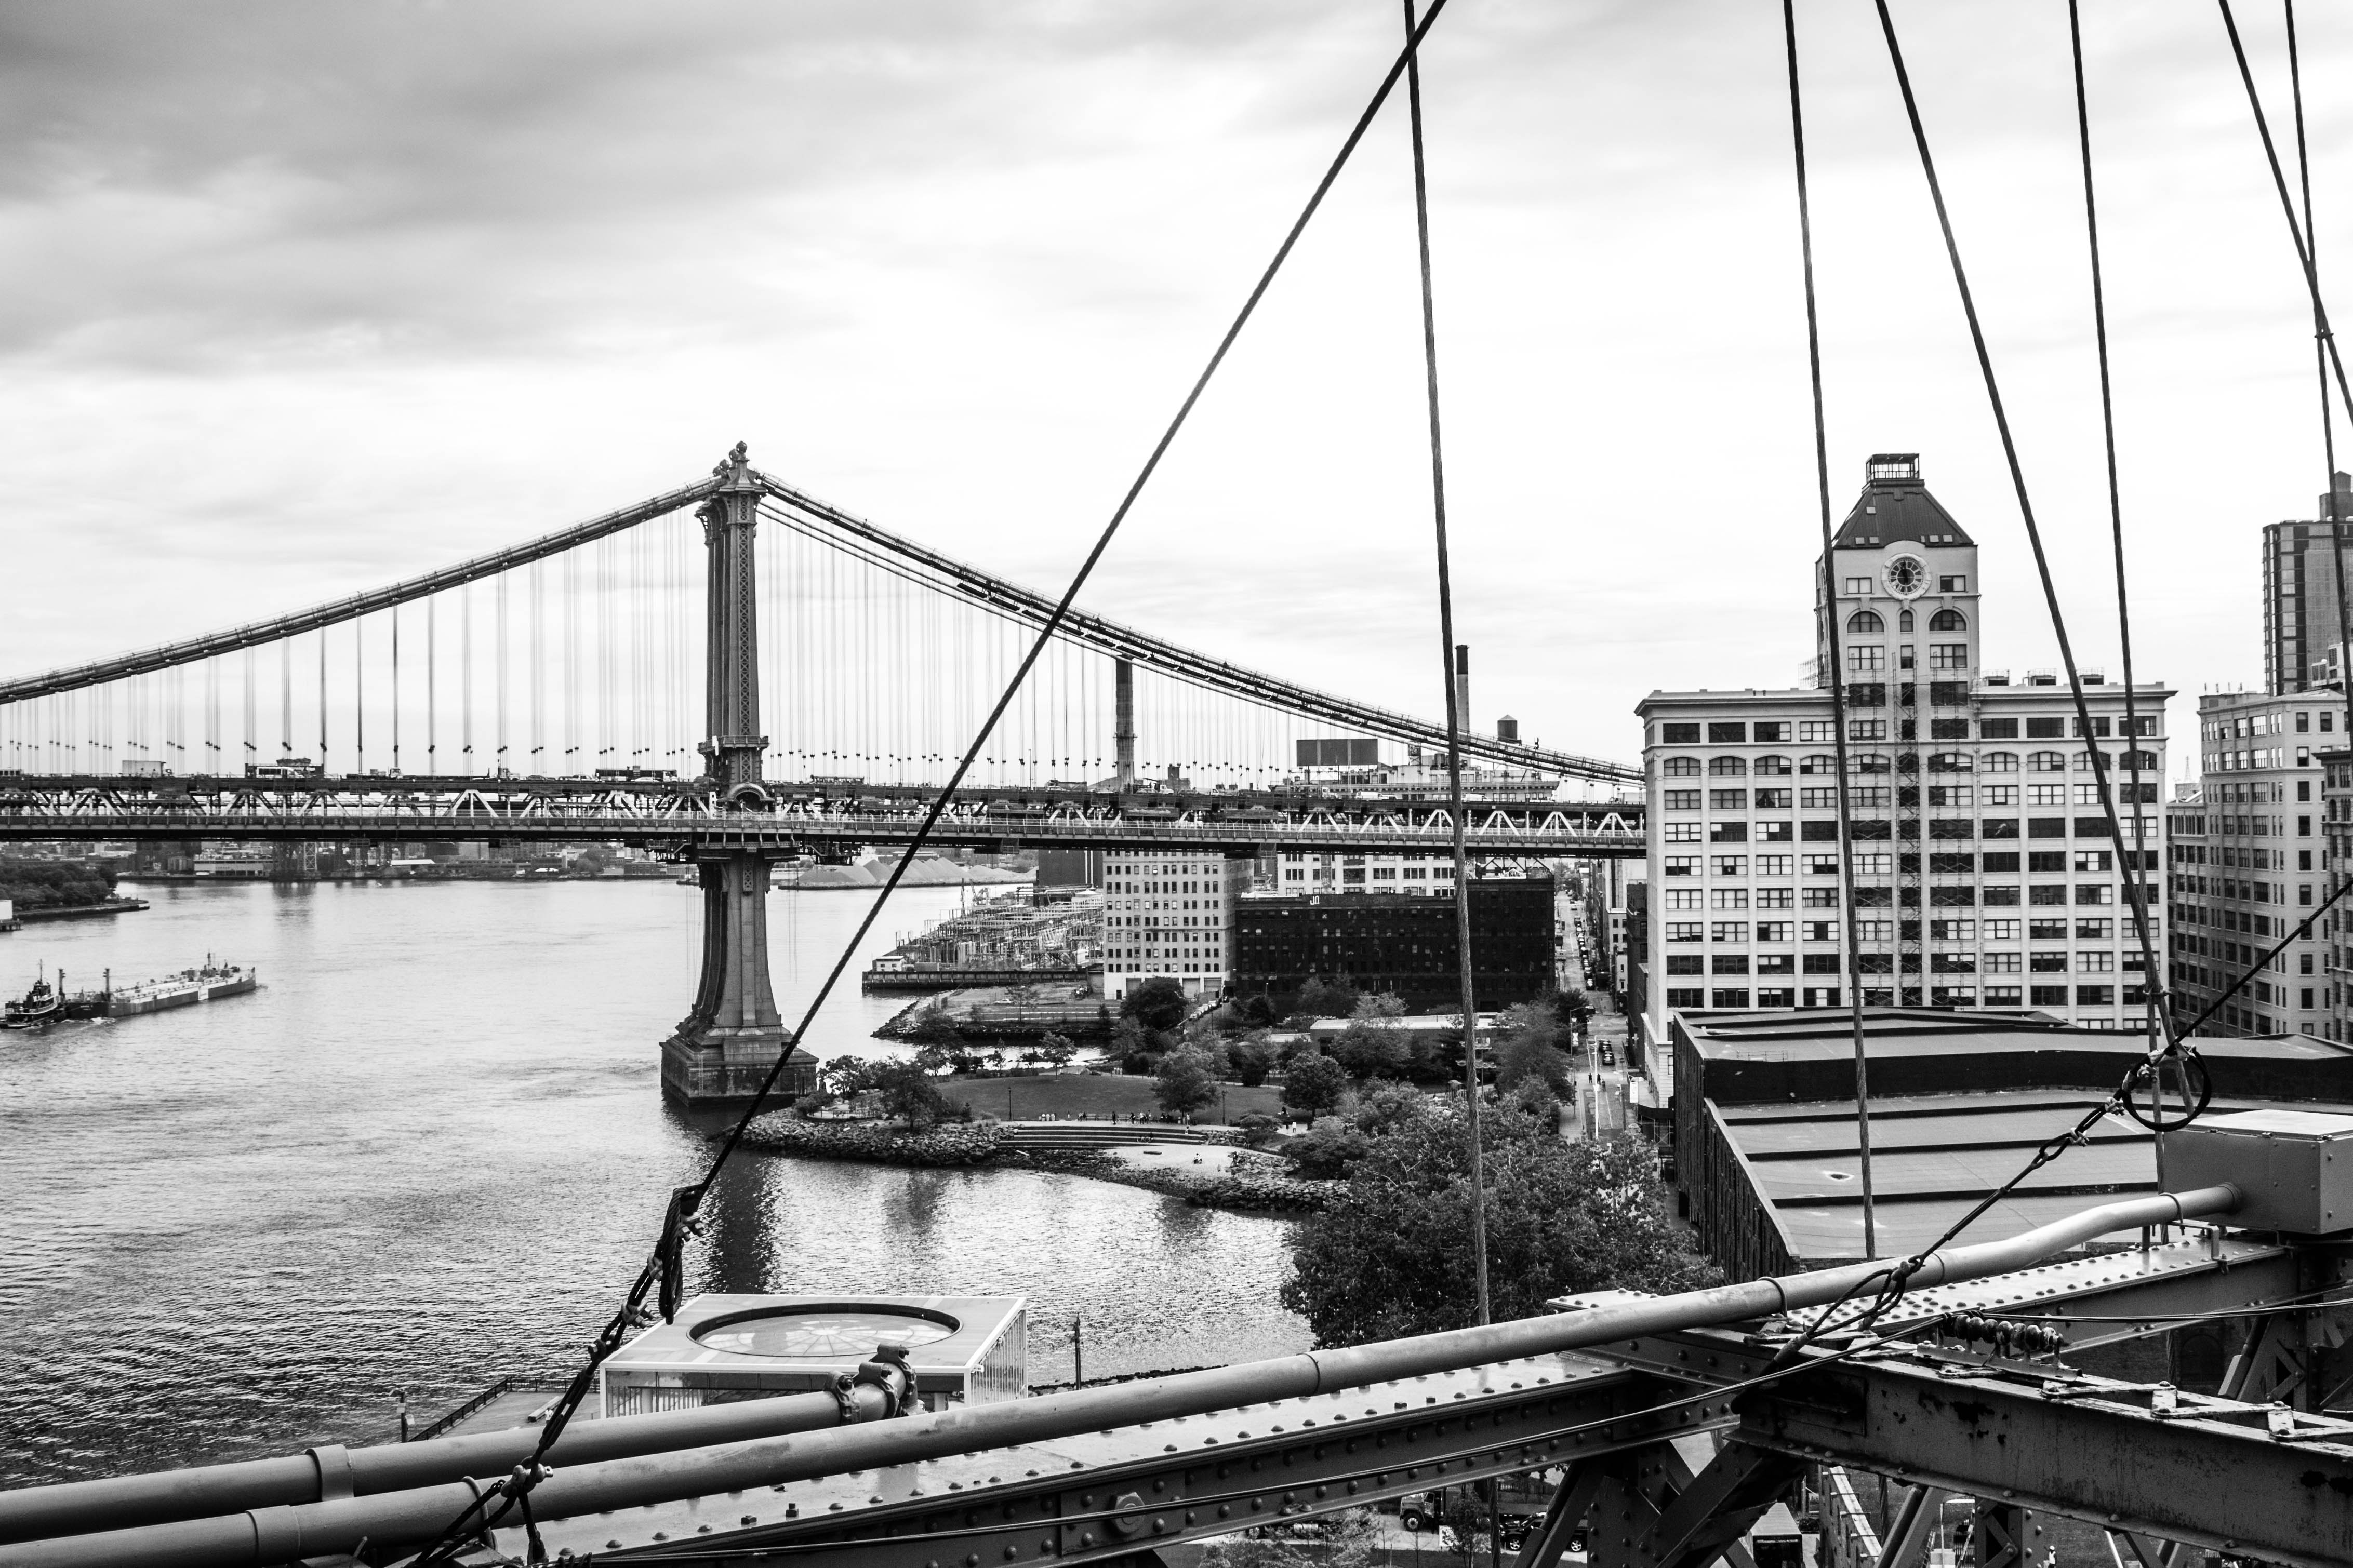
dock, black and white, bridge, manhattan, cityscape, transport, vehicle, mast, monochrome, waterway, blackandwhite, newyork, ny, monochrome photography, nonbuilding structure